Acadele

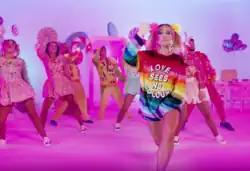
Shot of Delia wearing a multicolored sequined anorak while background dancers are shown in a background decorated with candy.

An accompanying music video for "Acadele" was uploaded onto Delia's YouTube channel on 4 November 2018. Alex Ceaușu acted as its director and director of photography, while Luca-s Art Film and Radu Selaru were hired as its producers. Upon its release, the clip was trending on YouTube in Romania, and a Facebook filter was also launched, allowing users to "recreate [its] atmosphere".